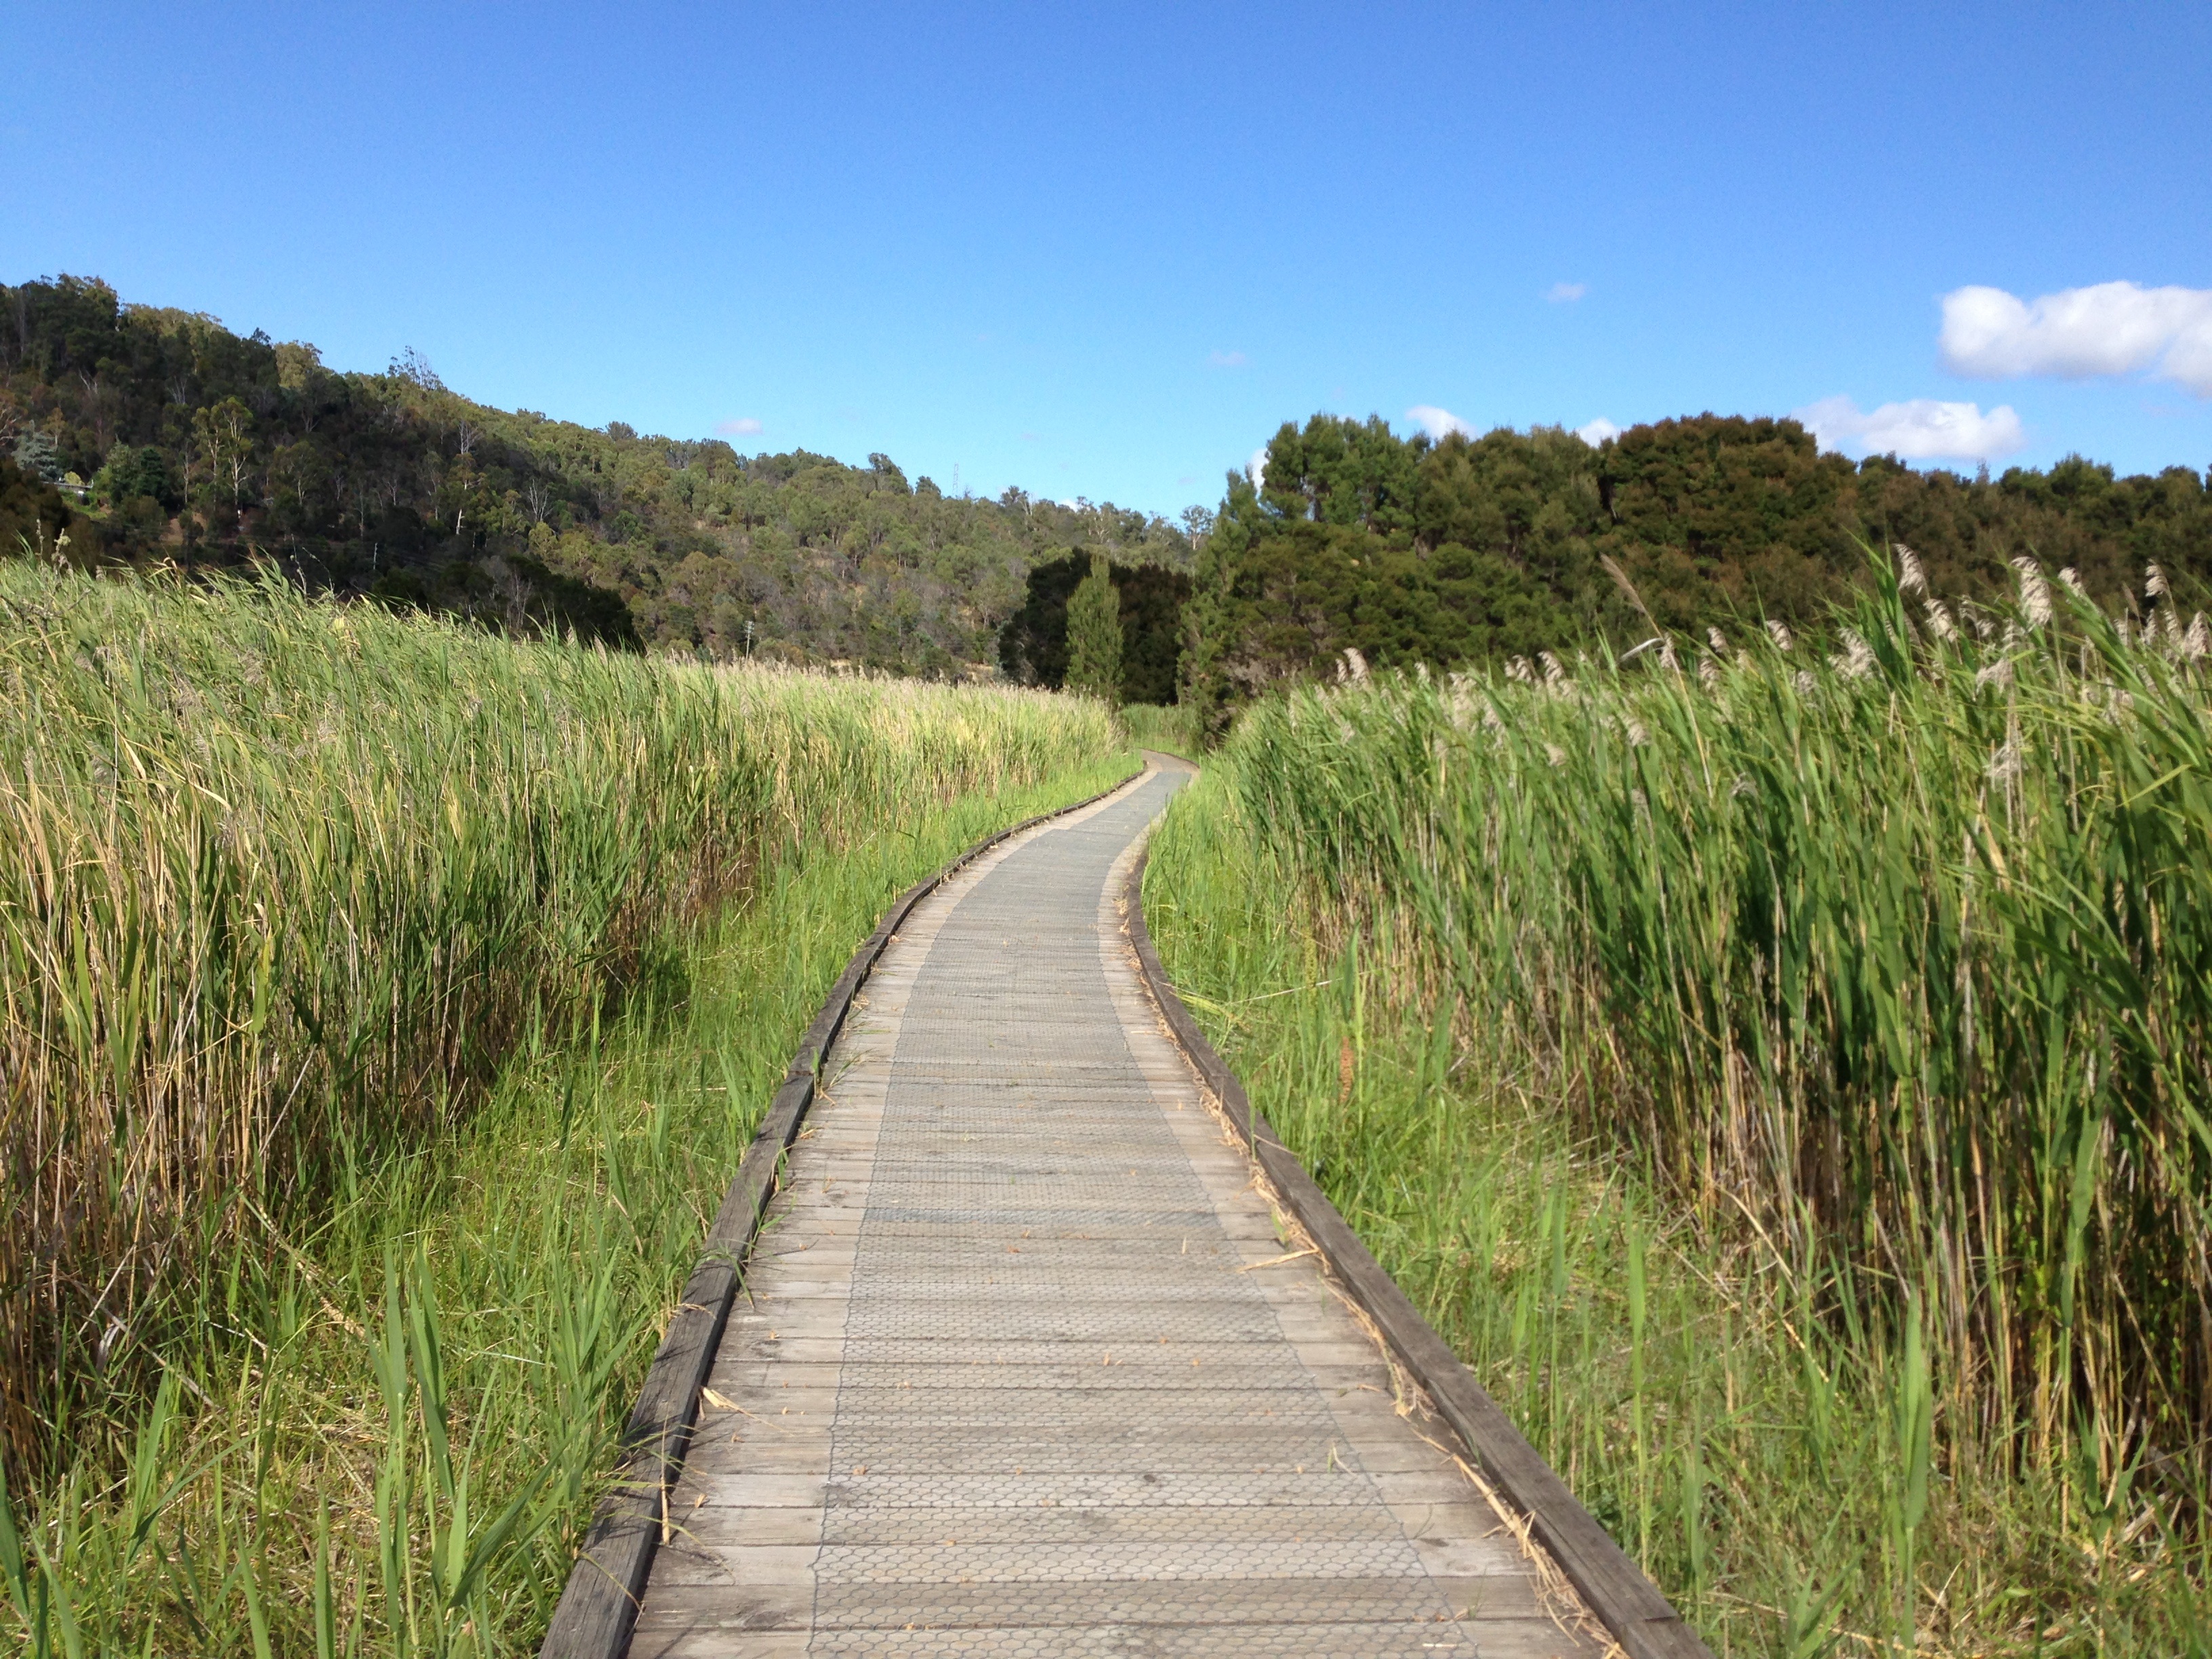
path, grass, marsh, track, trail, field, meadow, prairie, walkway, dirt road, agriculture, waterway, grassland, wetland, timber, habitat, ecosystem, rural area, natural environment, grass family, land lot